Wainscott, New York

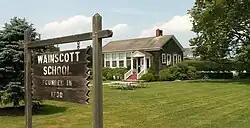
Wainscott School

Wainscott faces the Atlantic Ocean to the south. On its west is the village of Sagaponack, and on the east is the village of East Hampton. Other communities that border Wainscott are the CDPs of East Hampton North and Northwest Harbor to the northeast, the village of Sag Harbor to the north, and the CDPs of Noyack and Bridgehampton to the west (north of Sagaponack).